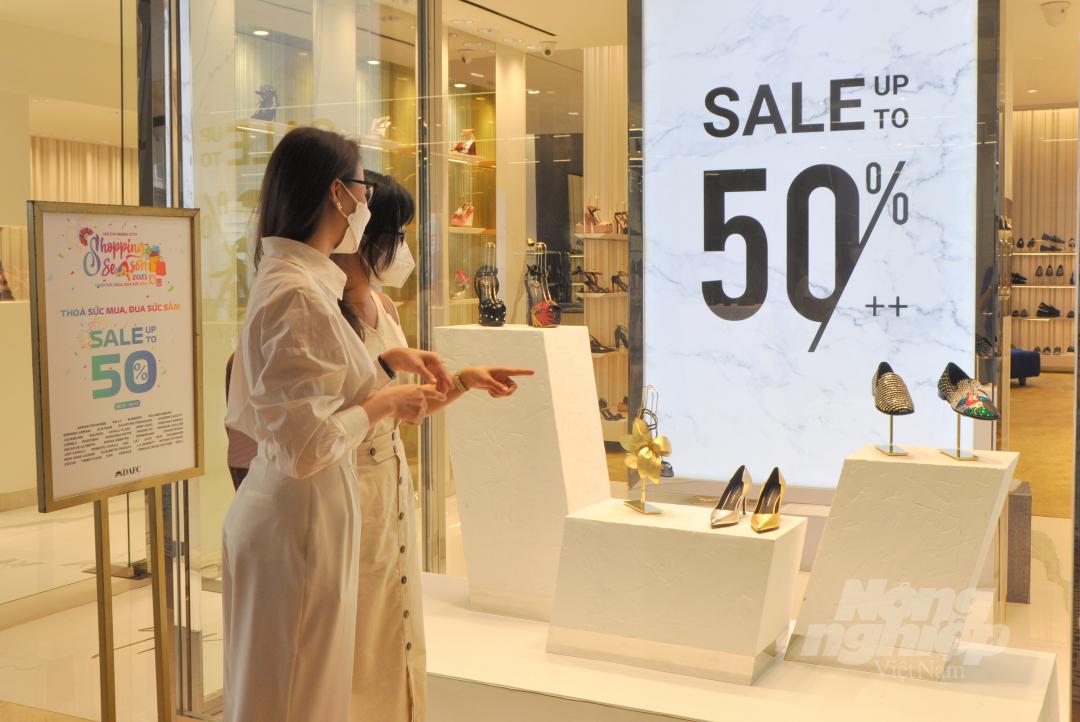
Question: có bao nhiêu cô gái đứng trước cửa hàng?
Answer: có hai cô gái đứng trước cửa hàng